Valsarna

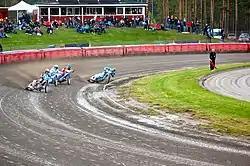
A 2012 match between Valsarna and Vetlanda

The club returned to league action in 1981 and spent the decade in the second tier before finally earning promotion during the 1993 Swedish speedway season.